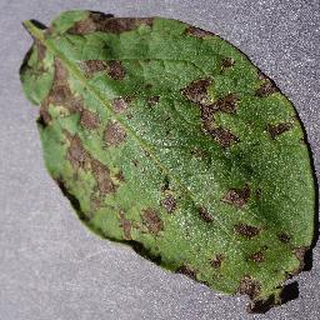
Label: potato_early_blight